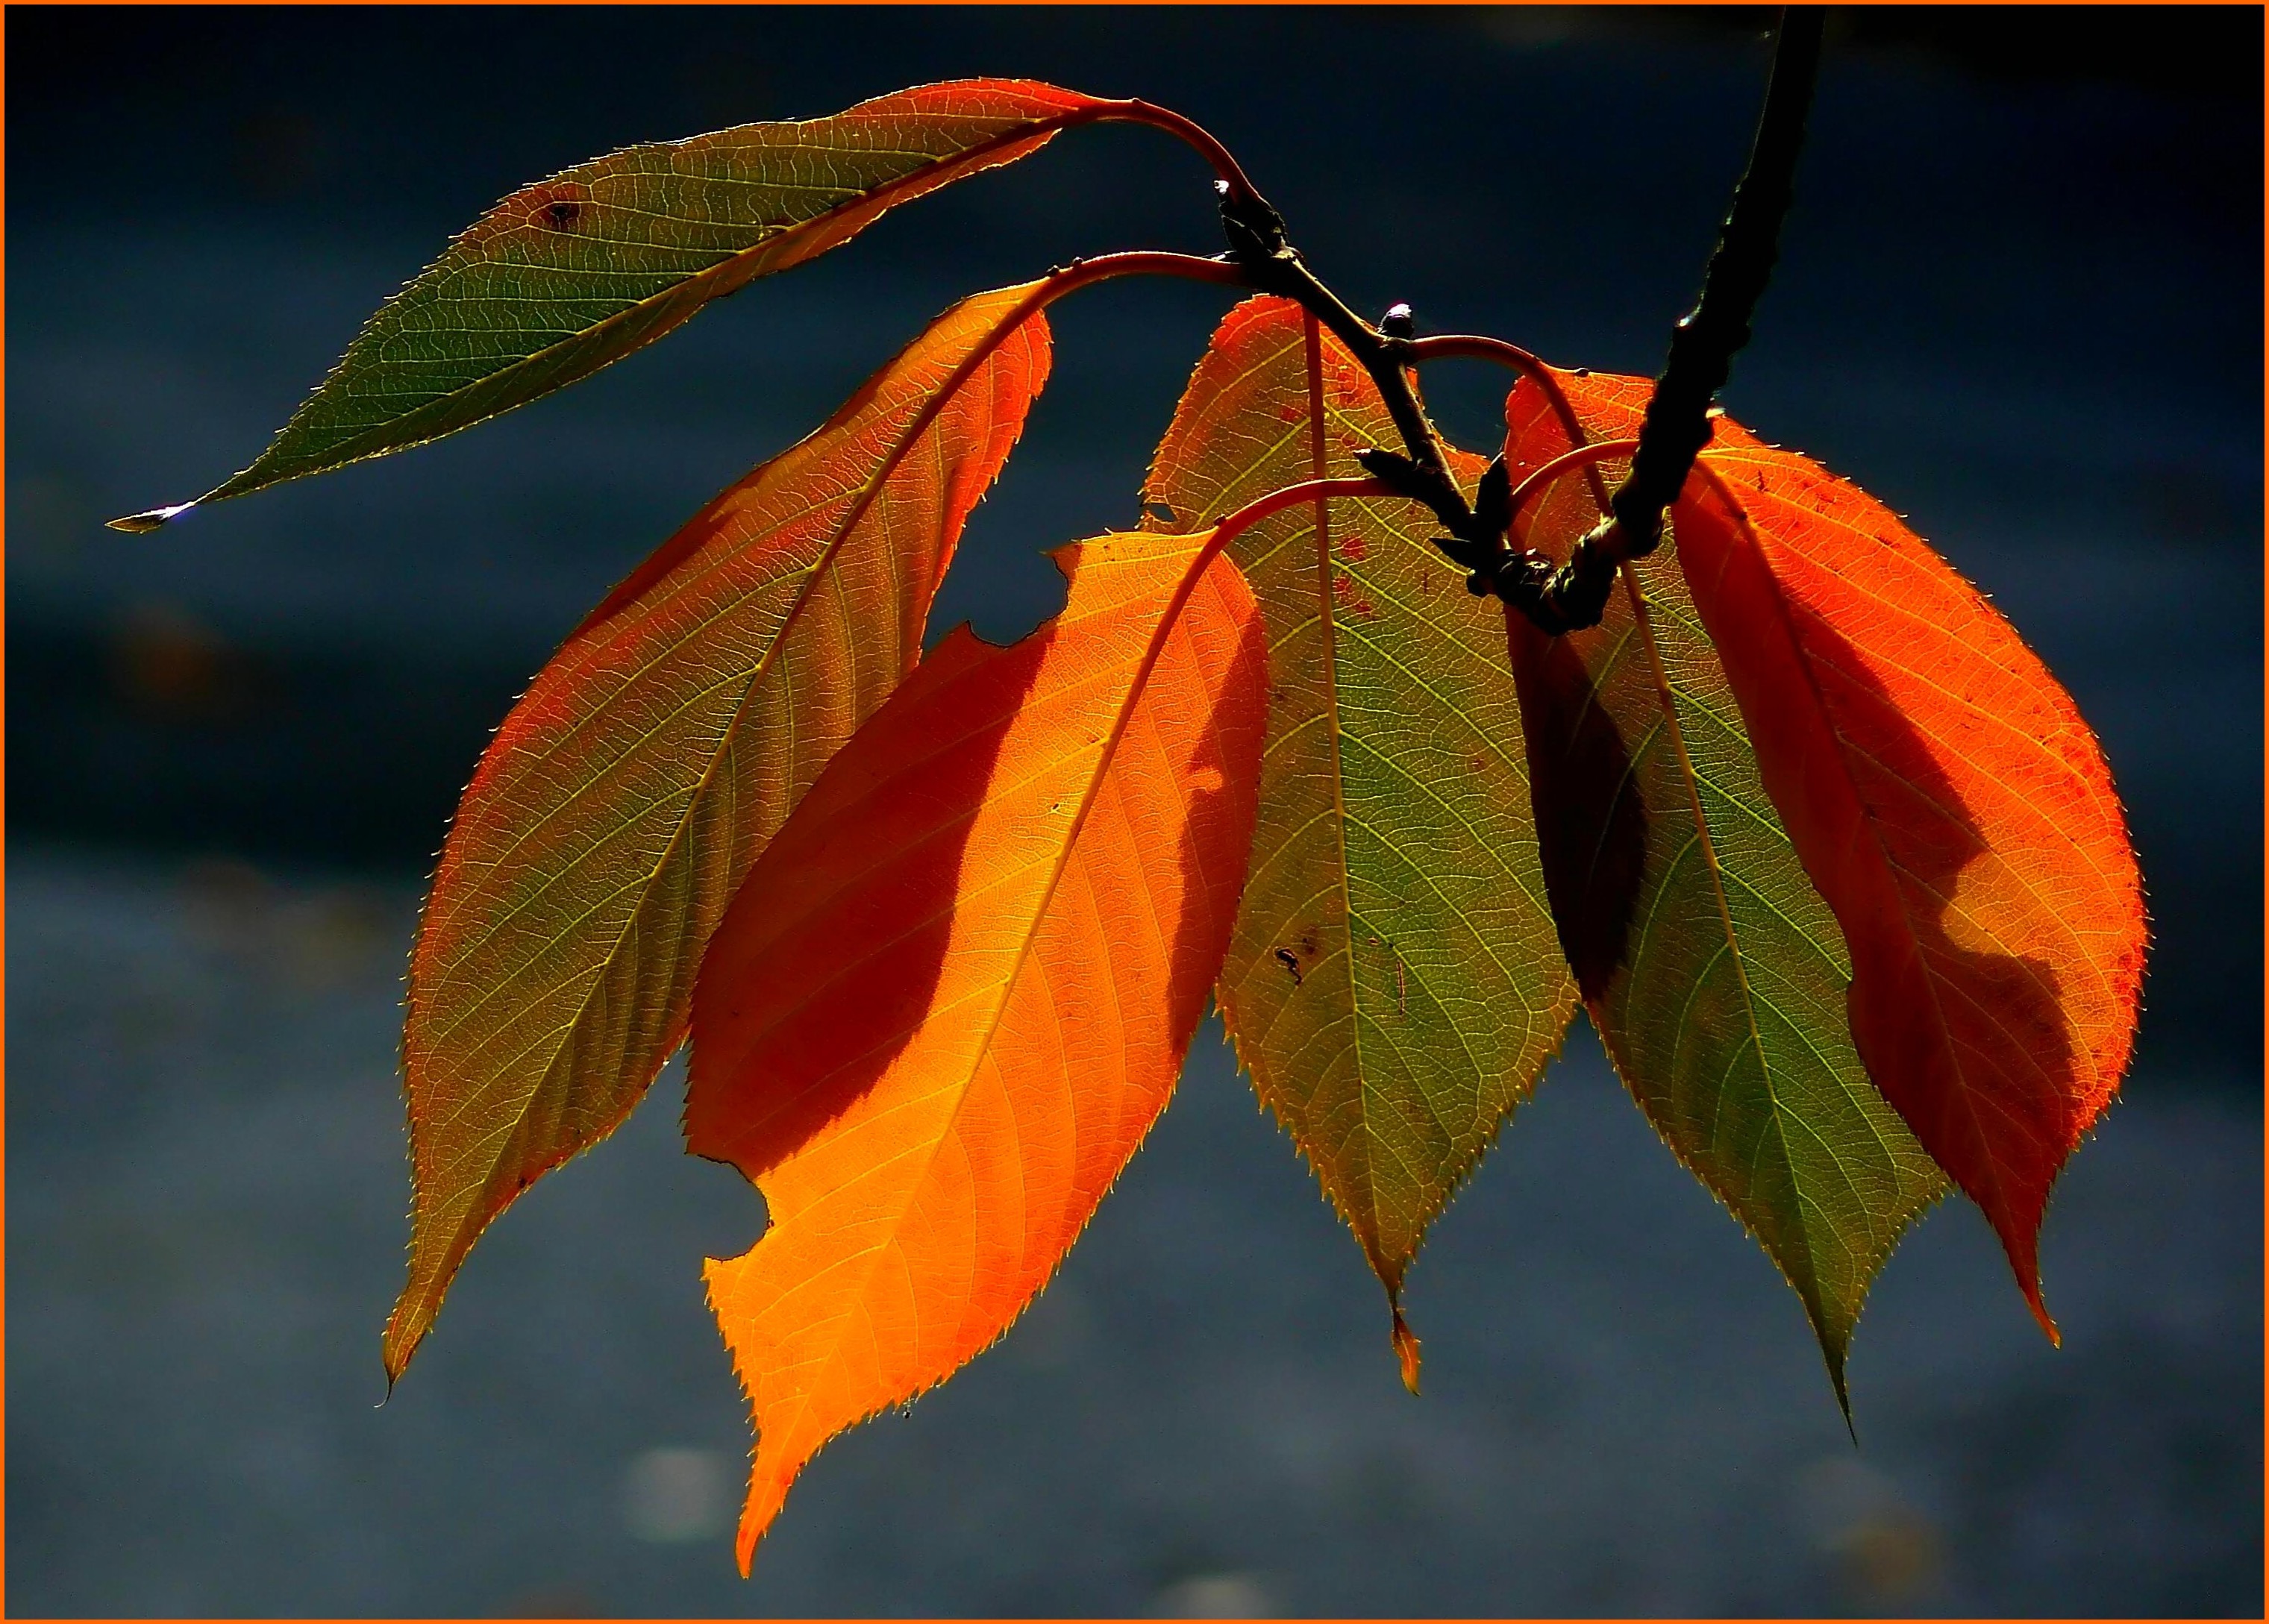
tree, nature, branch, light, plant, sunlight, leaf, flower, color, autumn, botany, colorful, close, flora, season, fauna, maple tree, maple leaf, farbenpracht, leaves, red leaf, fall foliage, leaves in the autumn, golden autumn, autumn colours, macro photography, colorful leaves, leaf structures, bright colours, plant stem, woody plant